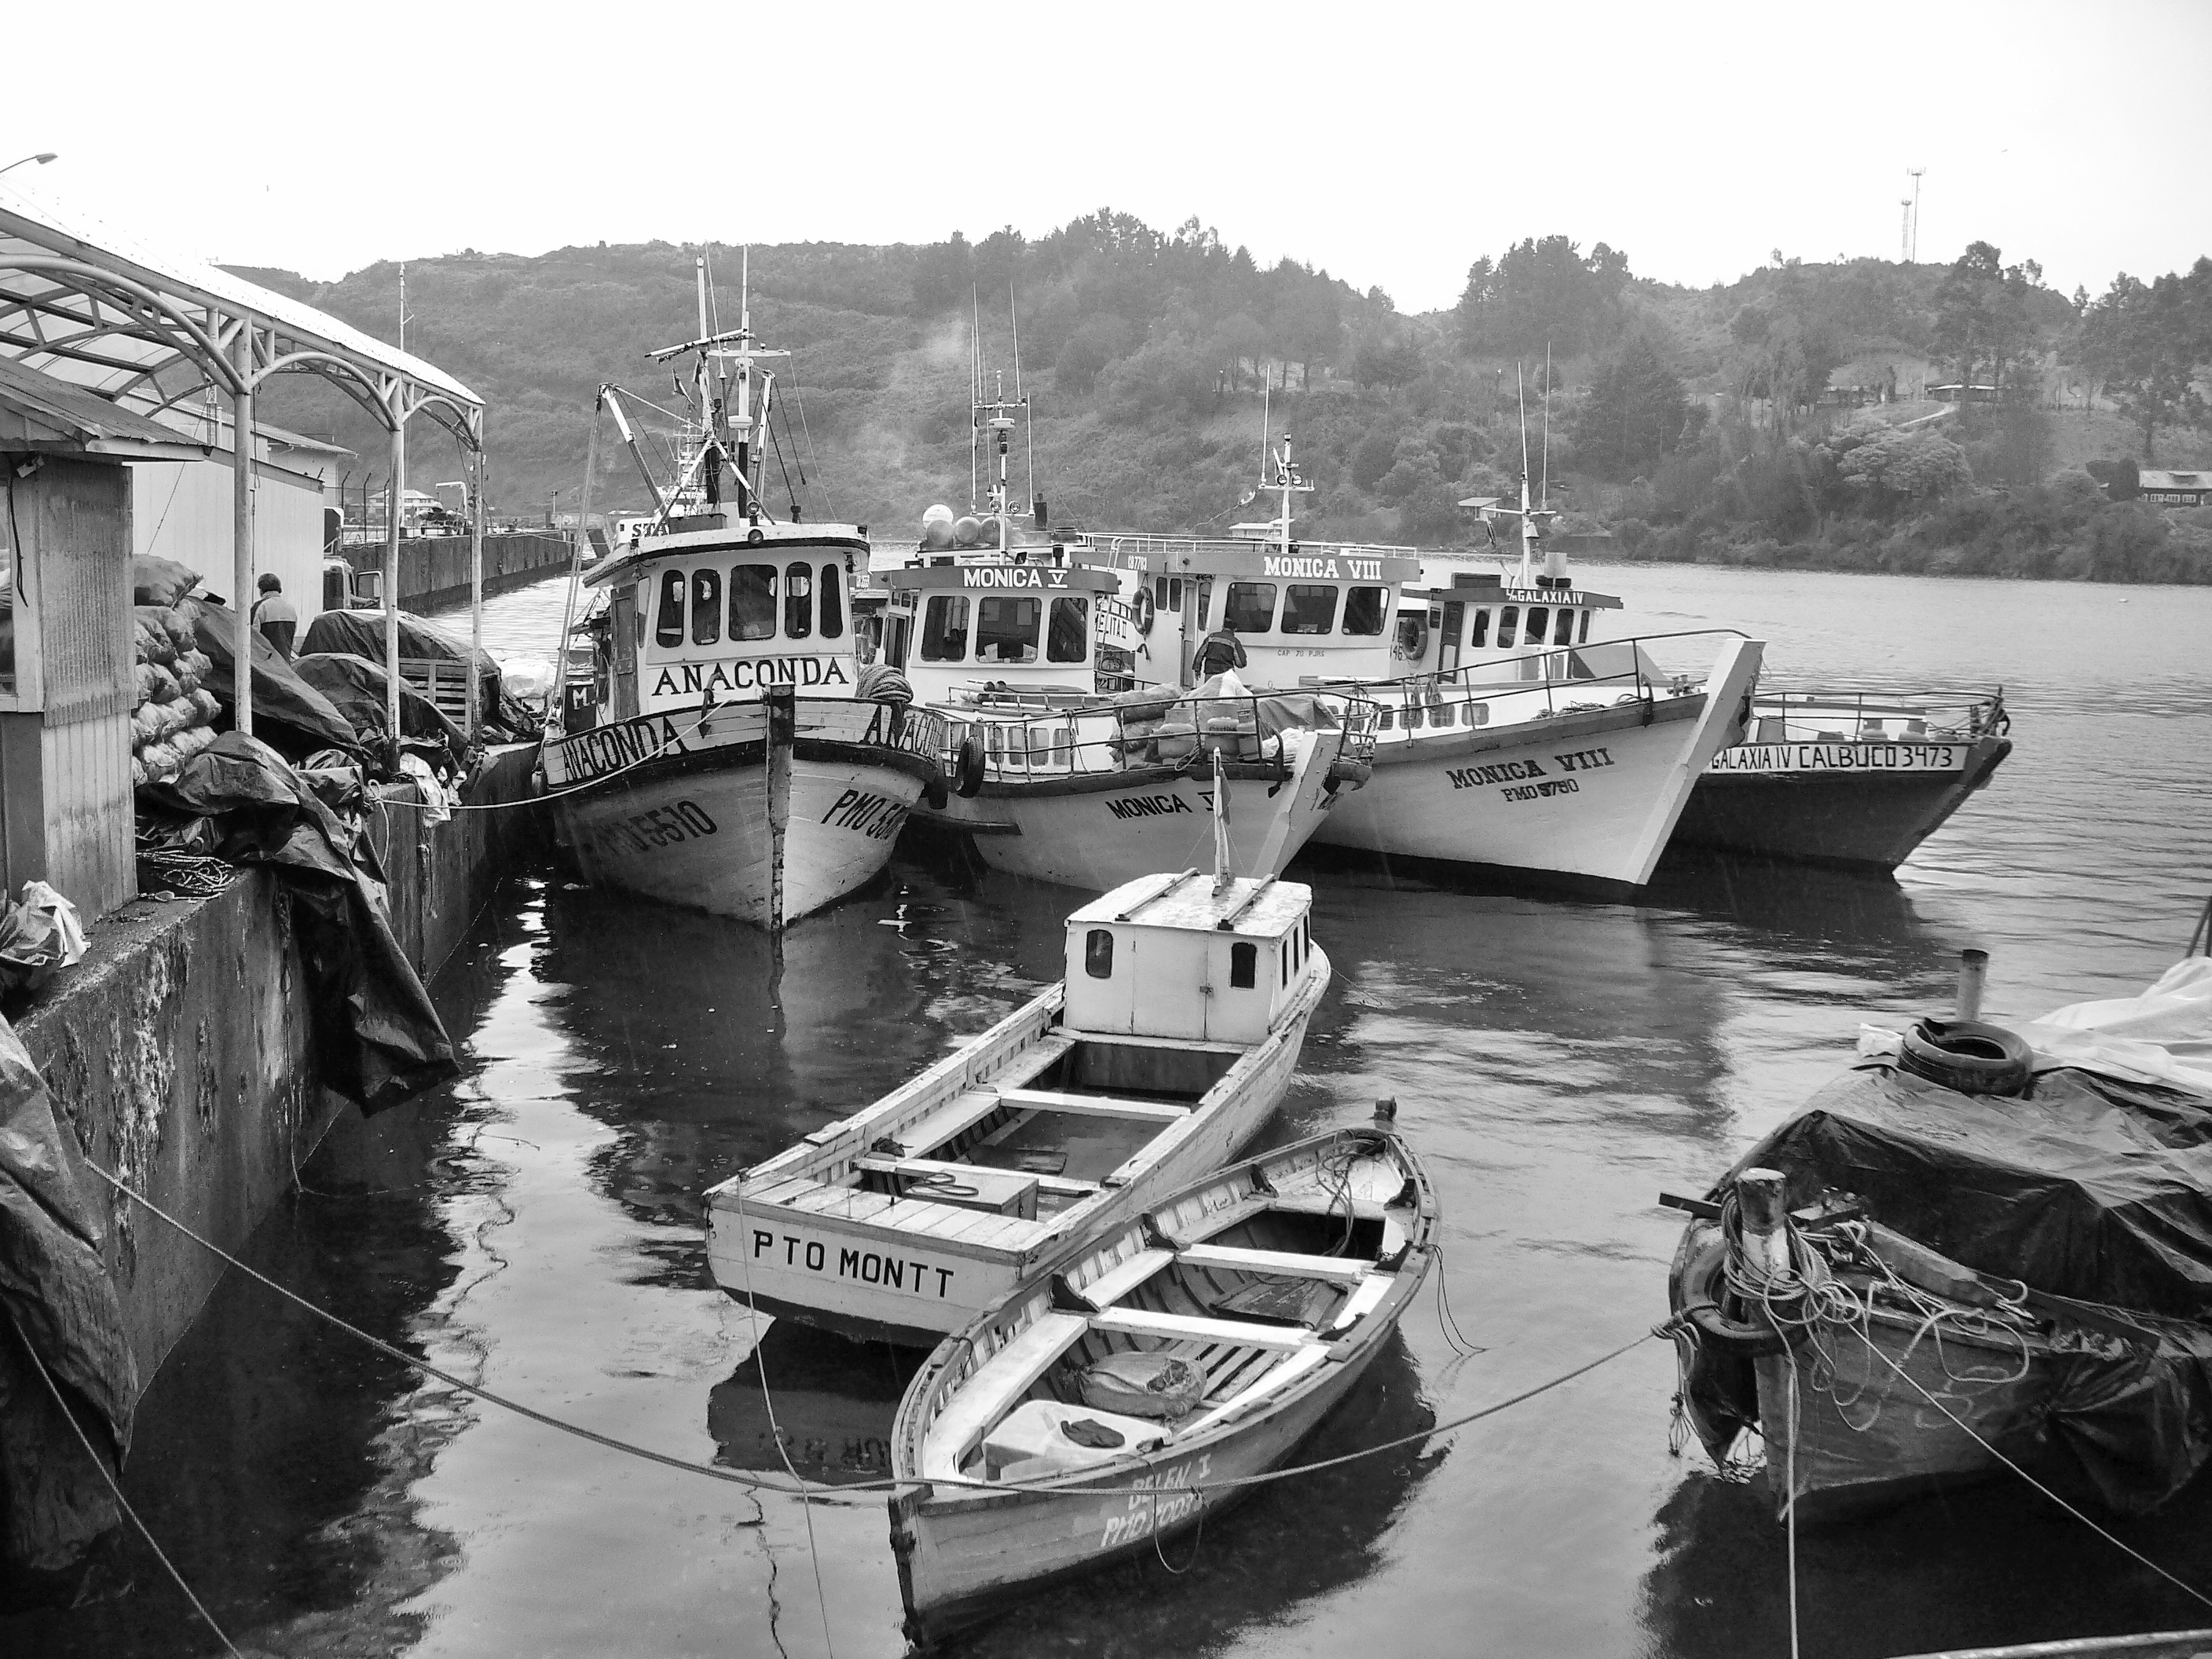
water, ocean, dock, black and white, boat, ship, vessel, vehicle, port, monochrome, waterway, chile, southern, south, ferry, puerto, bote, lumix, panasonic, watercraft, fotor, puertomontt, angelm, portcity, monochrome photography